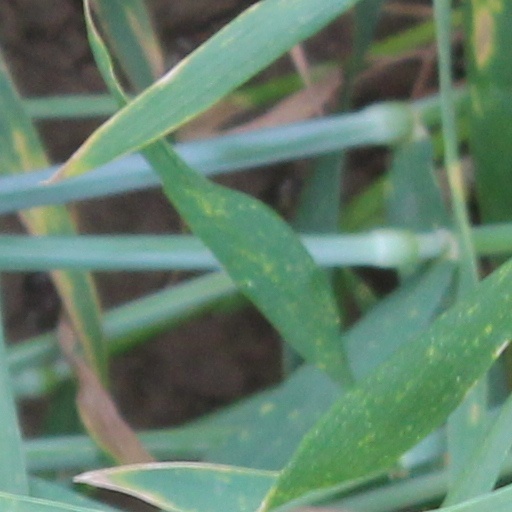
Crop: wheat